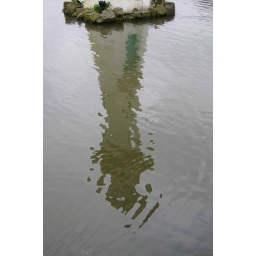
The lighthouse reflection in the water